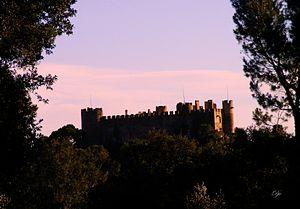
Chateau fort féodal de Montfaucon (Gard)
Montfaucon est une commune française située dans le département du Gard en région Occitanie.
Cet article recense les monuments historiques du Gard, en France.